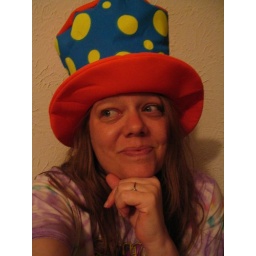
day 54 of 365 = silly girl in a silly hat